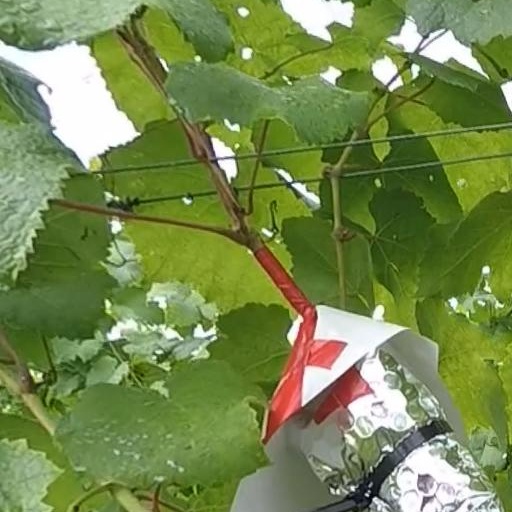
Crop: grape